Konstantinos Papastavrou

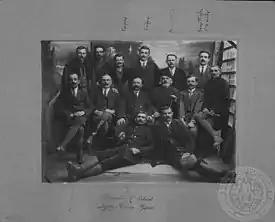
Konstantinos Papastavrou with other local chieftains of the Macedonian Struggle from North-Western Macedonia

Papastavrou was born in the 1880s in Mavrovo (now Mavrochori) in Kastoria. Because of his characteristic eyes, he received the nickname "Mavromatis" meaning "Black-eyed".